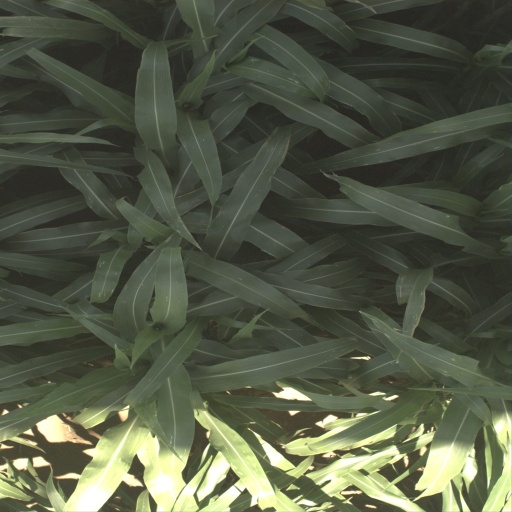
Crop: sorghum